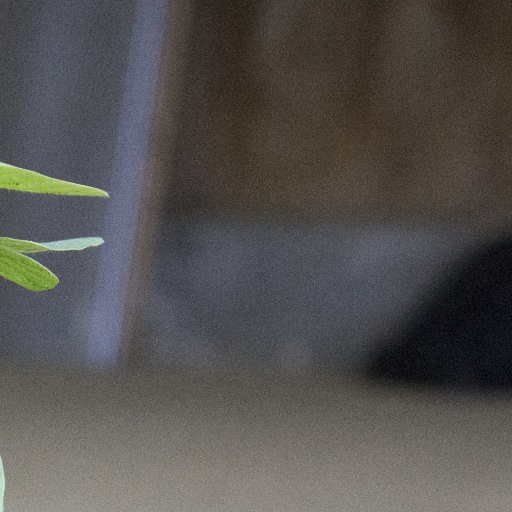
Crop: soybean